Caouënnec-Lanvézéac

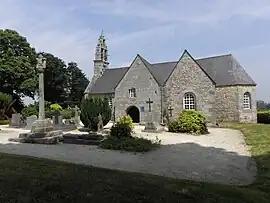
The church of Saint-Ézéchiel, in Lanvézéac

Caouënnec-Lanvézéac is a commune in the Côtes-d'Armor department of Brittany in northwestern France.